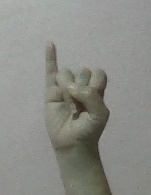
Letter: meem